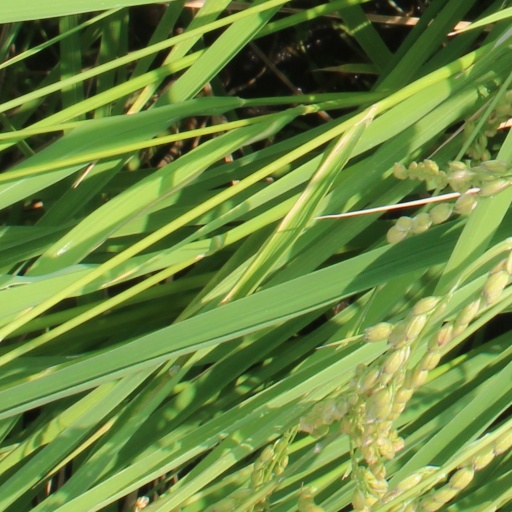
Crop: rice